Sven Jerring

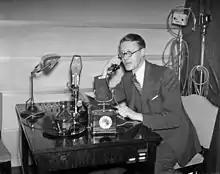
Sven Jerring in 1937

Sven Alfred Teodor Jerring (born "Jonsson", 8 December 1895 – 27 April 1979) was a Swedish radio man who for almost 50 years worked as a presenter, sports journalist, and commentator at the national Swedish broadcasting company AB Radiotjänst, in the mid-fifties renamed to Sveriges Radio.